Bowyer Nichols

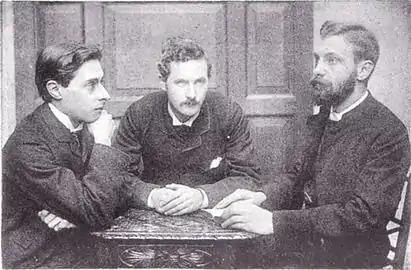
Bowyer Nichols, J. W. Mackail, and H. C. Beeching, by Frederick Hollyer, c. 1882.

John Bowyer Buchanan Nichols (13 November 1859 – 2 June 1939), known as Bowyer Nichols, was an English poet and artist.